List of birds of Equatorial Guinea

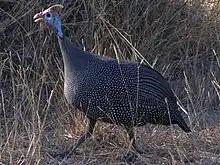
Helmeted guineafowl

Guineafowl are a group of African, seed-eating, ground-nesting birds that resemble partridges, but with featherless heads and spangled grey plumage.